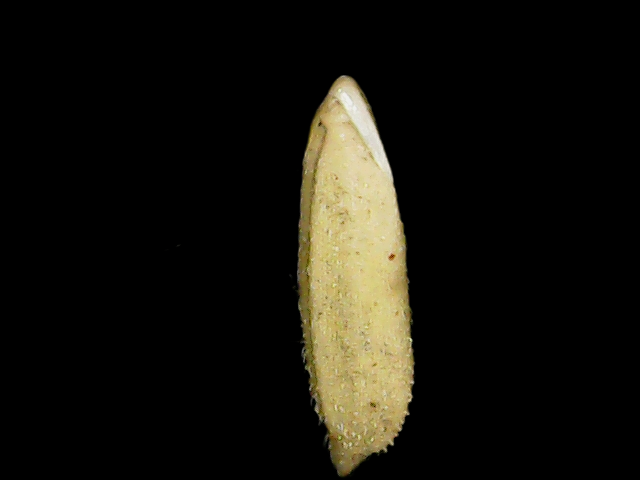
Rice variety: Binadhan23